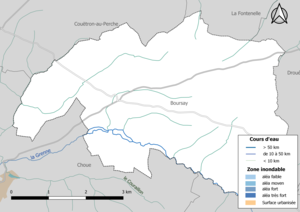
Carte des zones inondables de la commune de fr:Boursay (France).
Boursay est une commune française située dans le département de Loir-et-Cher en région Centre-Val de Loire.